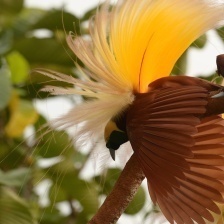
Species: BIRD OF PARADISE
Scientific name: STRELITZIA